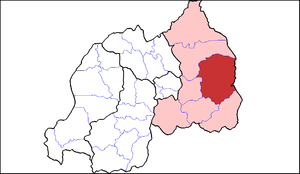
Le district de Kayonza se trouve dans la Province de l'Est du Rwanda, à la frontière avec la Tanzanie.